Wolin

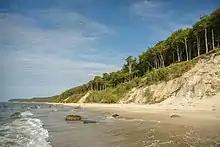
Wolin National Park on the island

In 967, the island became controlled by Poland, under the country's first historic ruler, Duke Mieszko I. However, it has not been established if Wolin became directly part of Poland, or if it was a fief. Mieszko I encompassed the town of Wolin with defensive ramparts. Polish influences were not firm and they ended around 1007. In the following years, Wolin became famous for its pirates, who would plunder ships cruising the Baltic. As a reprisal, in 1043 it was attacked by the Norwegian king Magnus the Good.